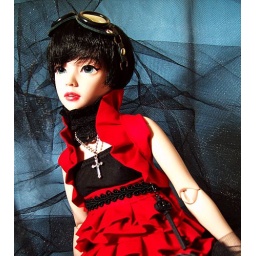
Nerilka in red and black 3